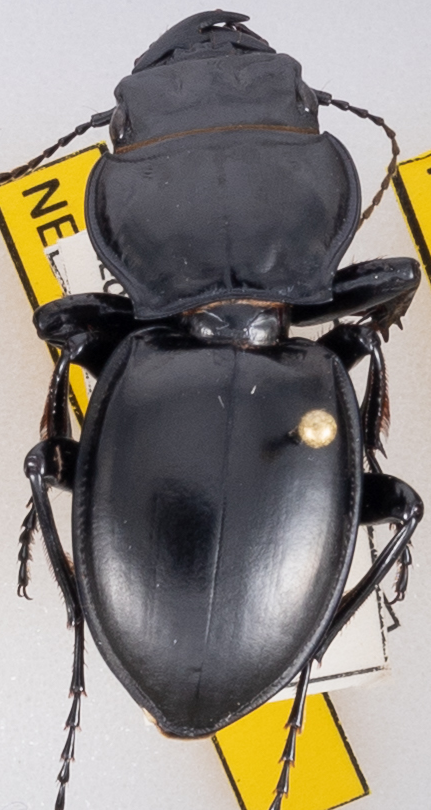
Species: Pasimachus californicus
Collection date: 2022-10-19
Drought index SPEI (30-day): -1.69
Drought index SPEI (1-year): -2.09
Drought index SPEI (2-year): -1.28